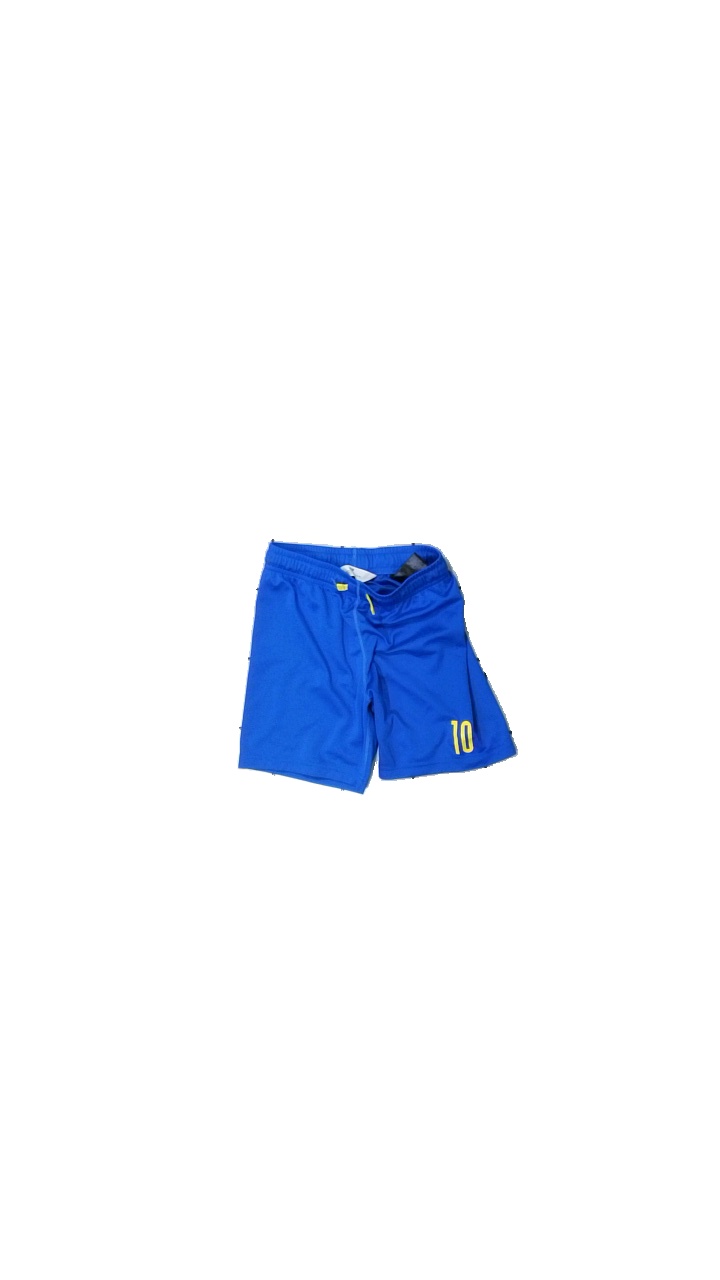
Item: Shorts (Children)
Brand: H&m
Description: blue sport short
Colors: Blue, Yellow
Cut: Cropped
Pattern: Other
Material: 100% Polyester
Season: All
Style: Sports
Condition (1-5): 5
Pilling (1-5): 5
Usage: Reuse
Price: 50-100